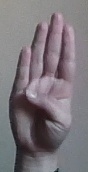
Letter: kaaf